Shuangbaotai
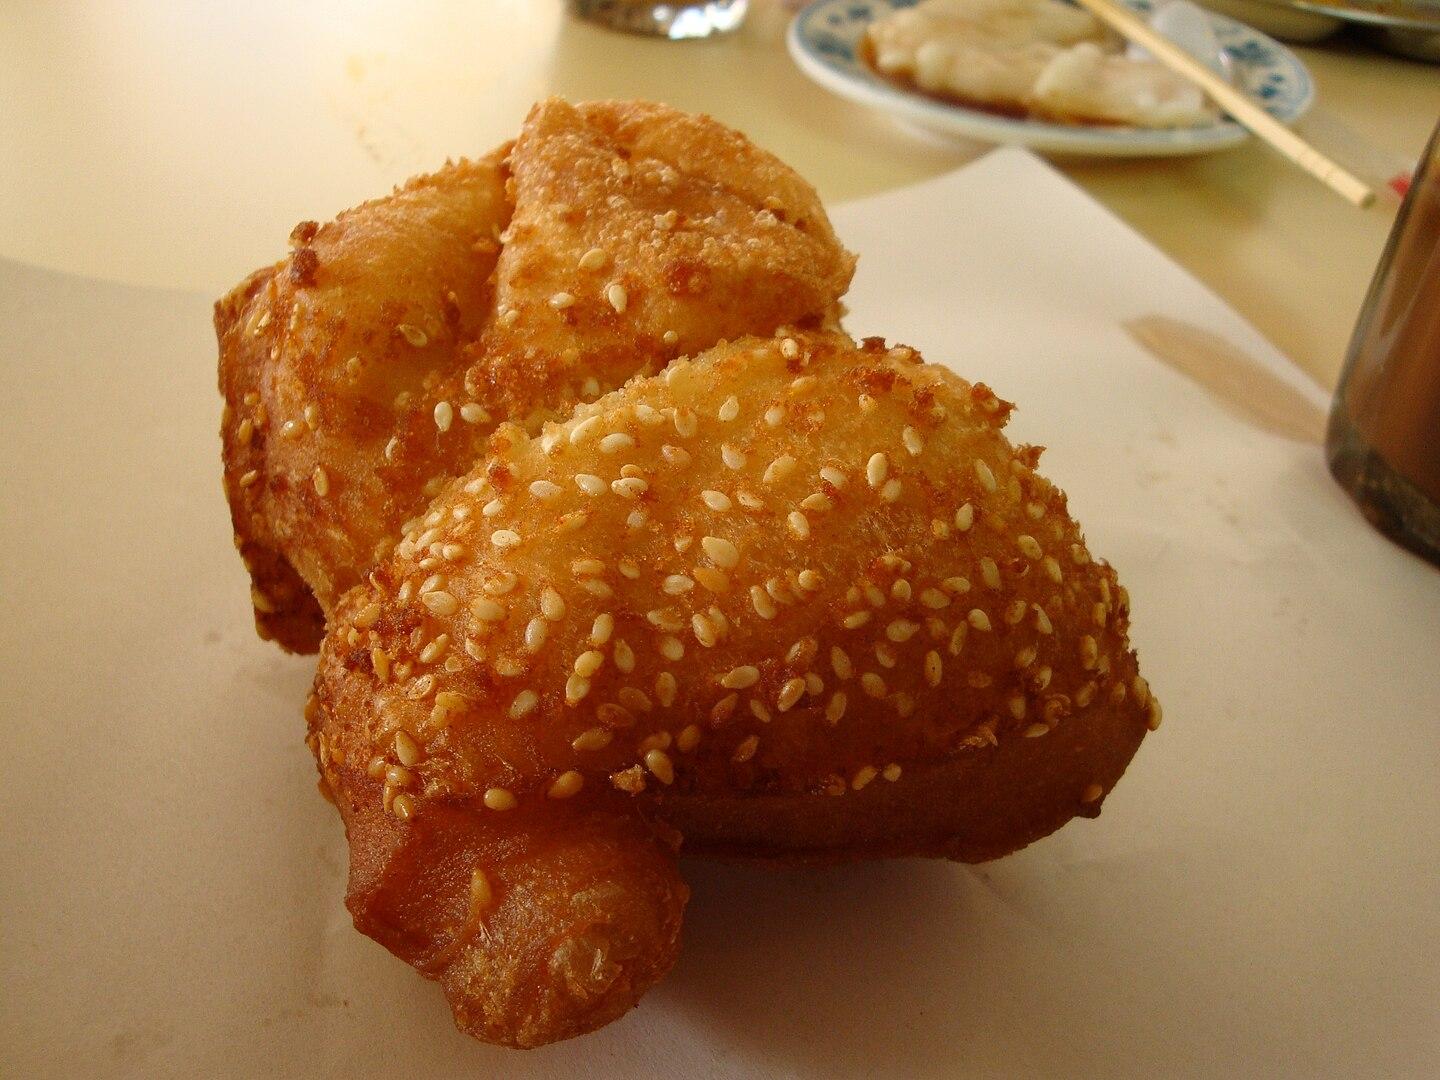
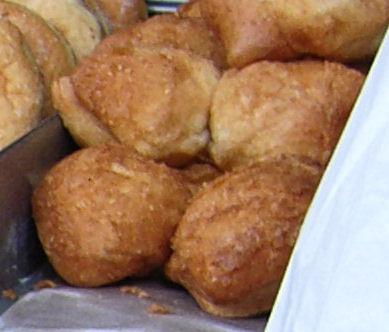
Also known as:
es - Spanish: Shuangbaotai
id - Indonesian: Shuangbaotai
ja - Japanese: 双胞胎
jv - Javanese: Shuangbaotai
uk - Ukrainian: Шуанбаотай
zh - Chinese: 兩相好
Category: bread (fried dough)
Cuisine: Chinese
Associated cuisines: Chinese
Area: Fuzhou
Countries: China
Region: Eastern Asia, , , ,
A sweet fried dough containing large air pockets on the inside and a crisp crust on the outside. It is made by twisting two small pieces of dough together and frying them, causing them to separate slightly while remaining connected.